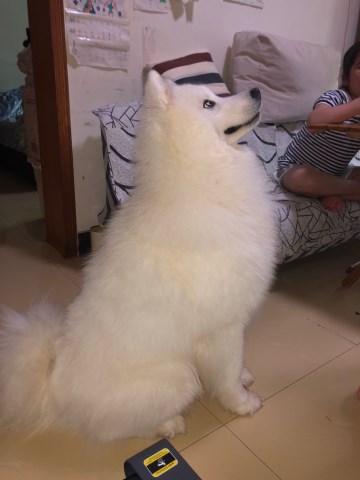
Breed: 2192-n000088-Samoyed